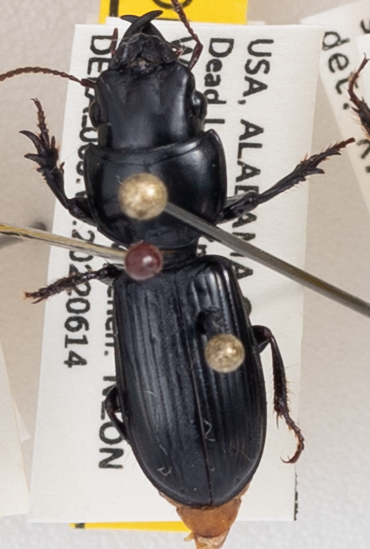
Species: Scarites subterraneus
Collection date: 2022-06-14
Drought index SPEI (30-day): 0.54
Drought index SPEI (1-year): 0.54
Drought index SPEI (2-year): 1.13